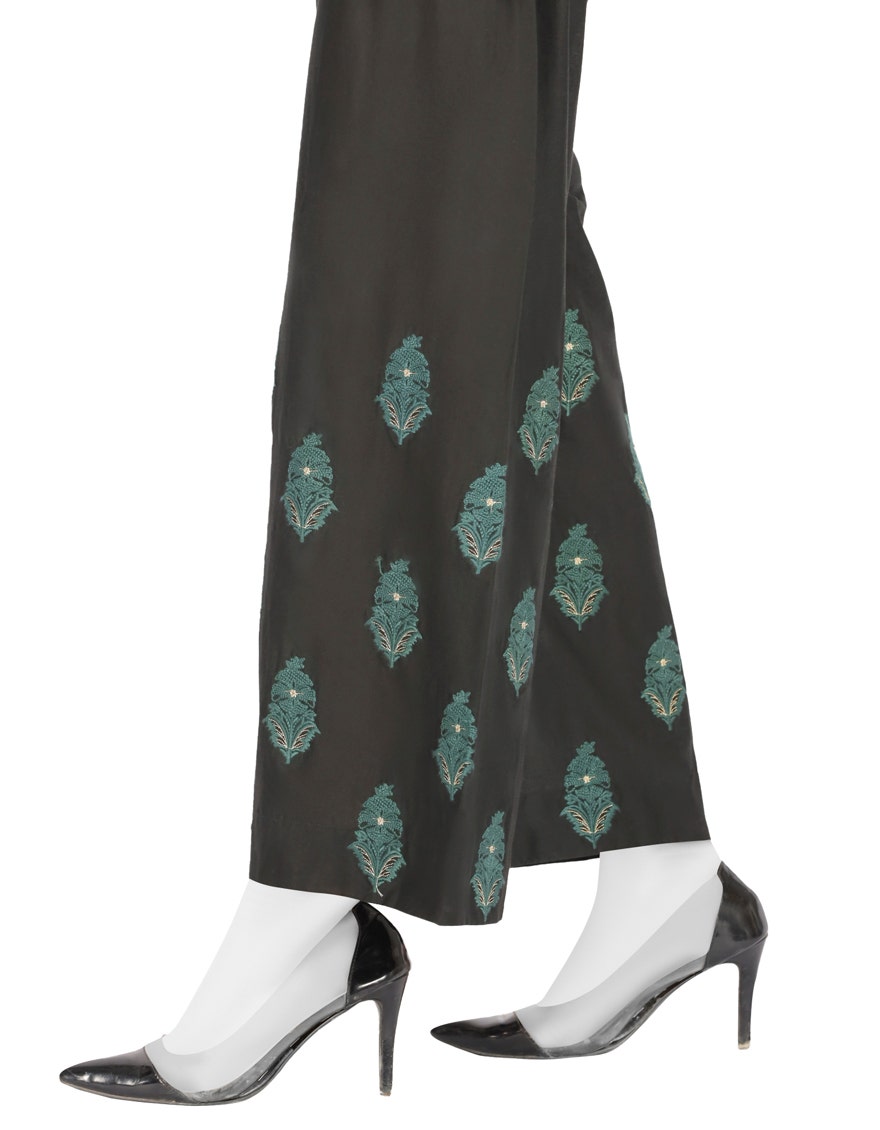
black multi embroidered silk pants